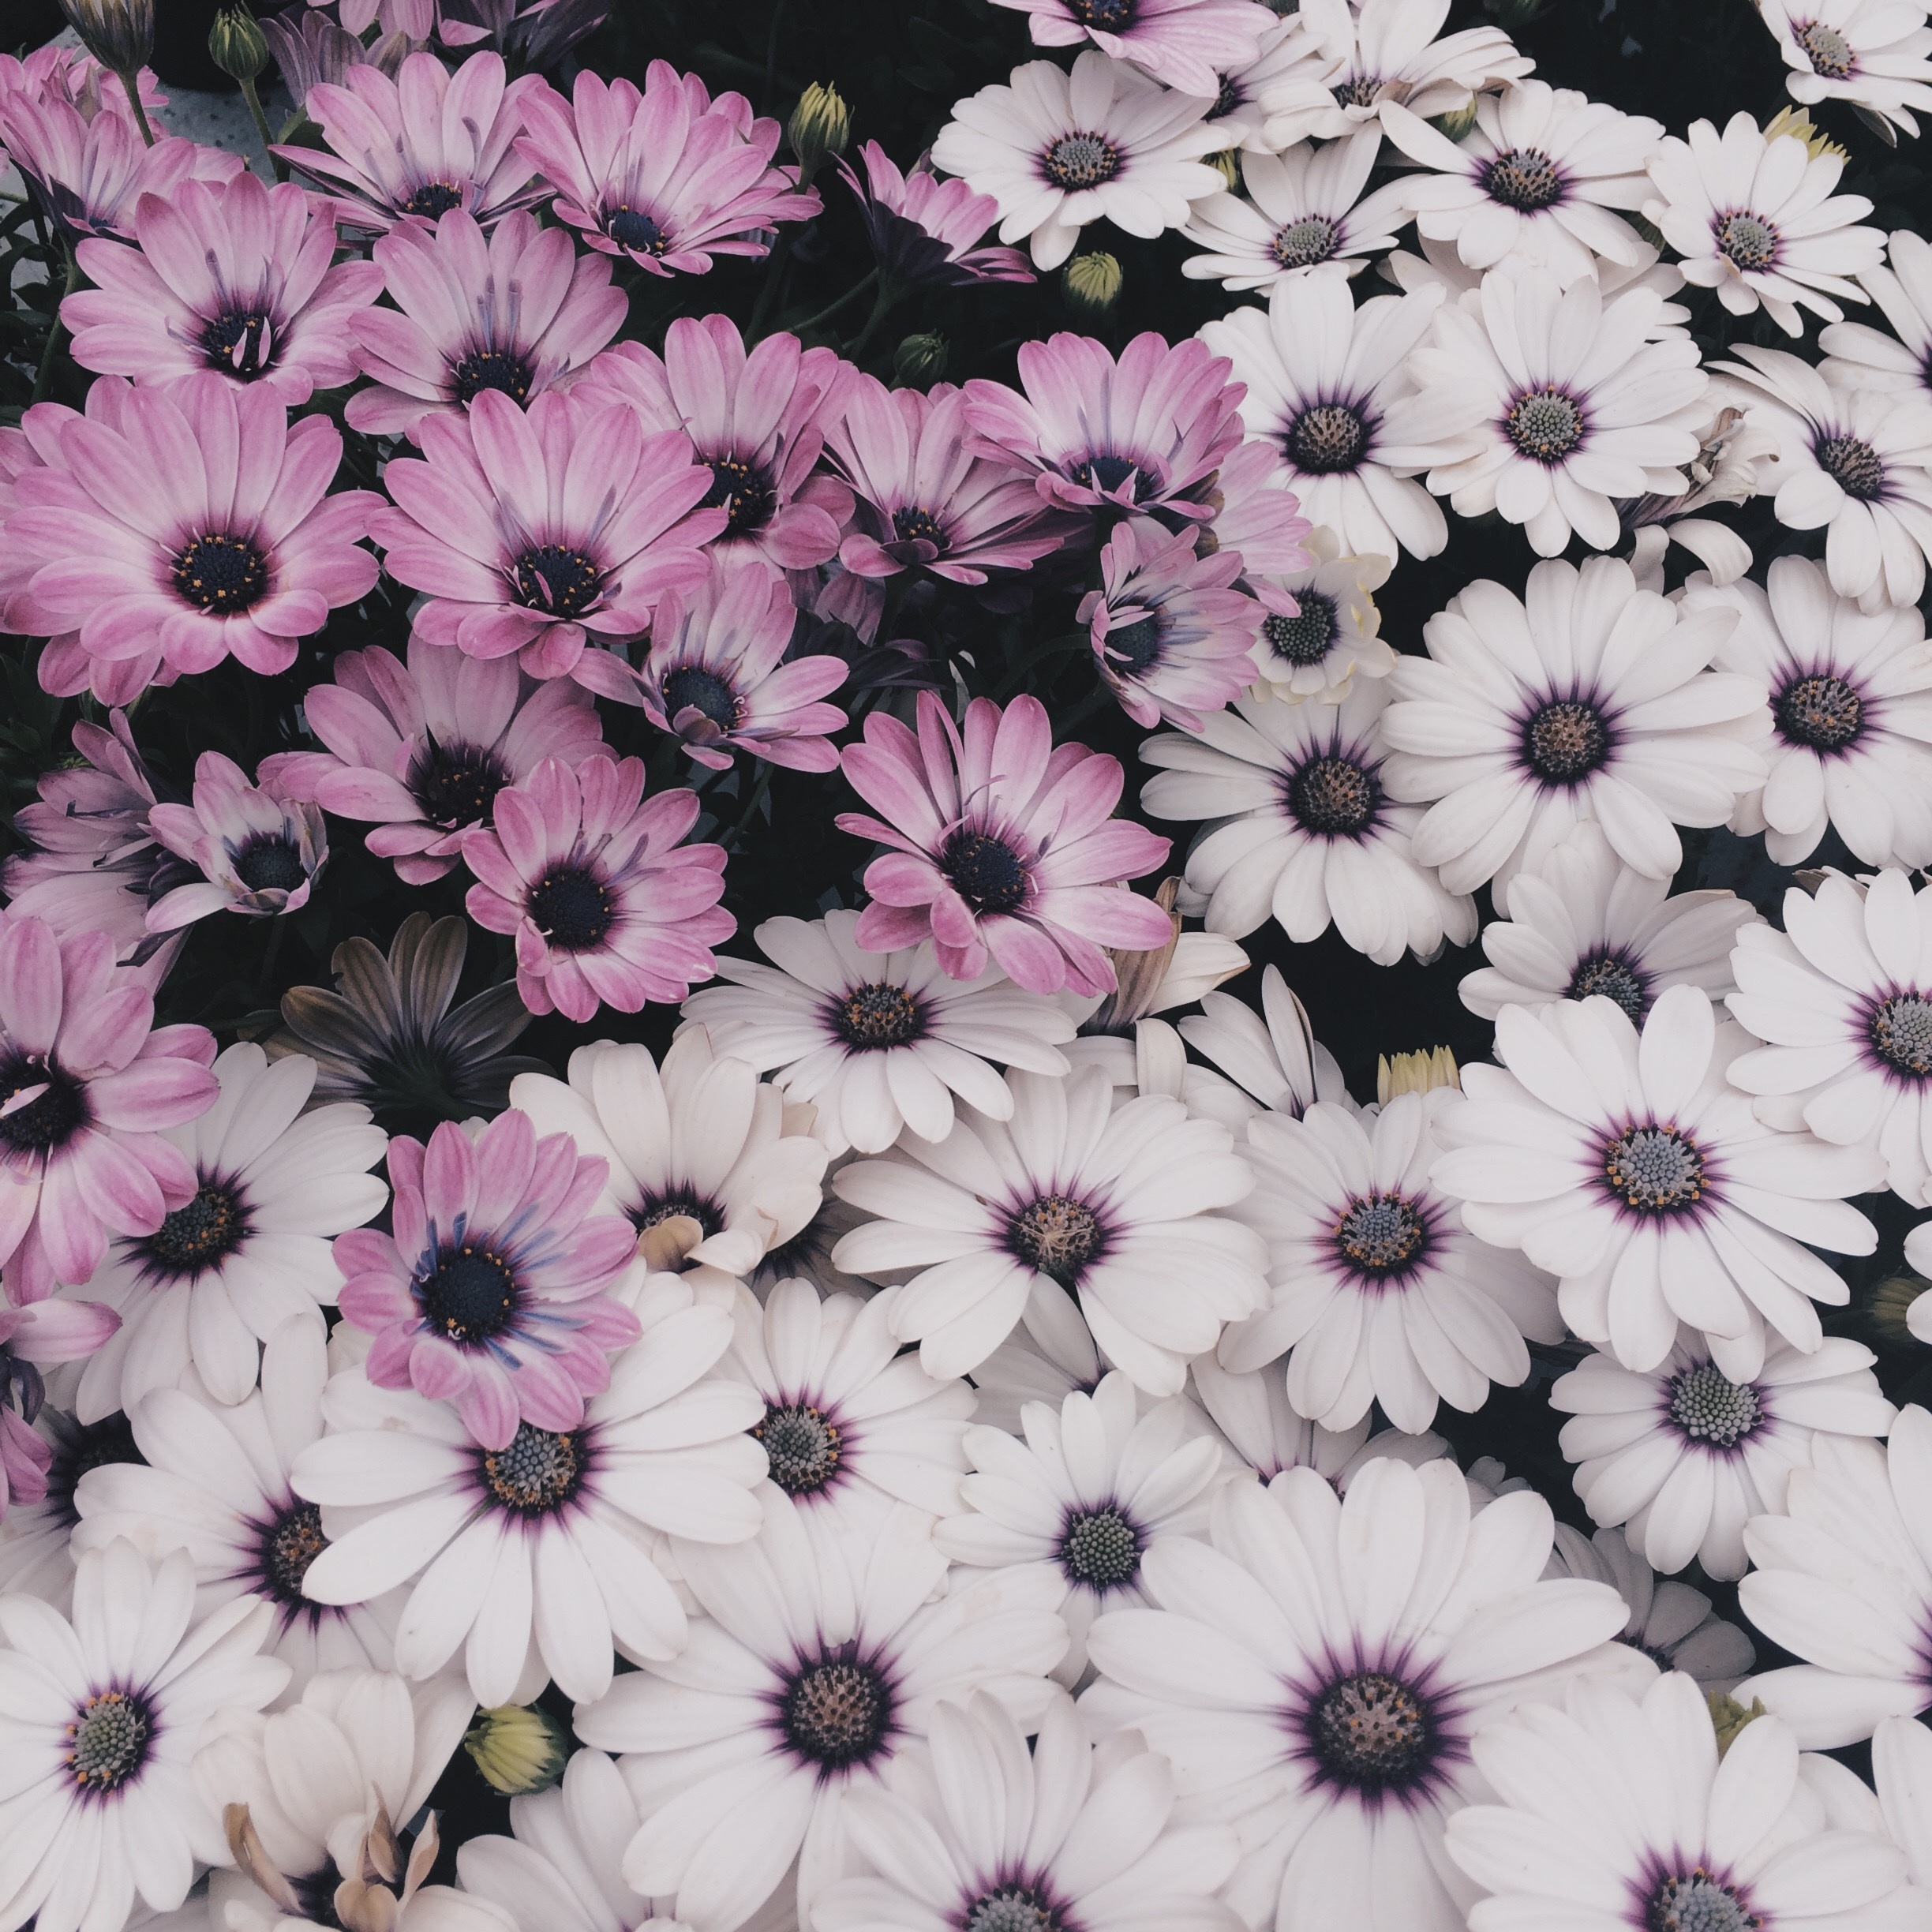
flower, plant, flora, purple, land plant, flowering plant, petal, daisy family, dorotheanthus bellidiformis, daisy, garden cosmos, dianthus, marguerite daisy, chrysanths, floristry, annual plant, gerbera